Rideau Hall

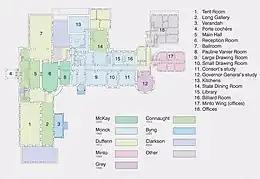
Floor plan of the main level of Rideau Hall, showing the various accretions onto the original McKay villa

Julie Payette did not take up residence in Rideau Hall during her tenure since, at the time of her appointment in October 2017, renovations that are part of a long-term plan toward 2067 were underway. In particular, the private apartments of the palace were being altered to provide a "sense of privacy and intimacy". Payette instead moved into 7 Rideau Gate, the residence, immediately outside the main entrance to the Rideau Hall grounds, normally reserved for dignitaries on official visits to Canada. Though the alterations to the viceregal family suite were complete by March 2018, further renovations to improve accessibility began immediately after. There was an intent for Payette to move to Rideau Hall in the summer of 2019, but she spent the summer at the Citadelle of Quebec.